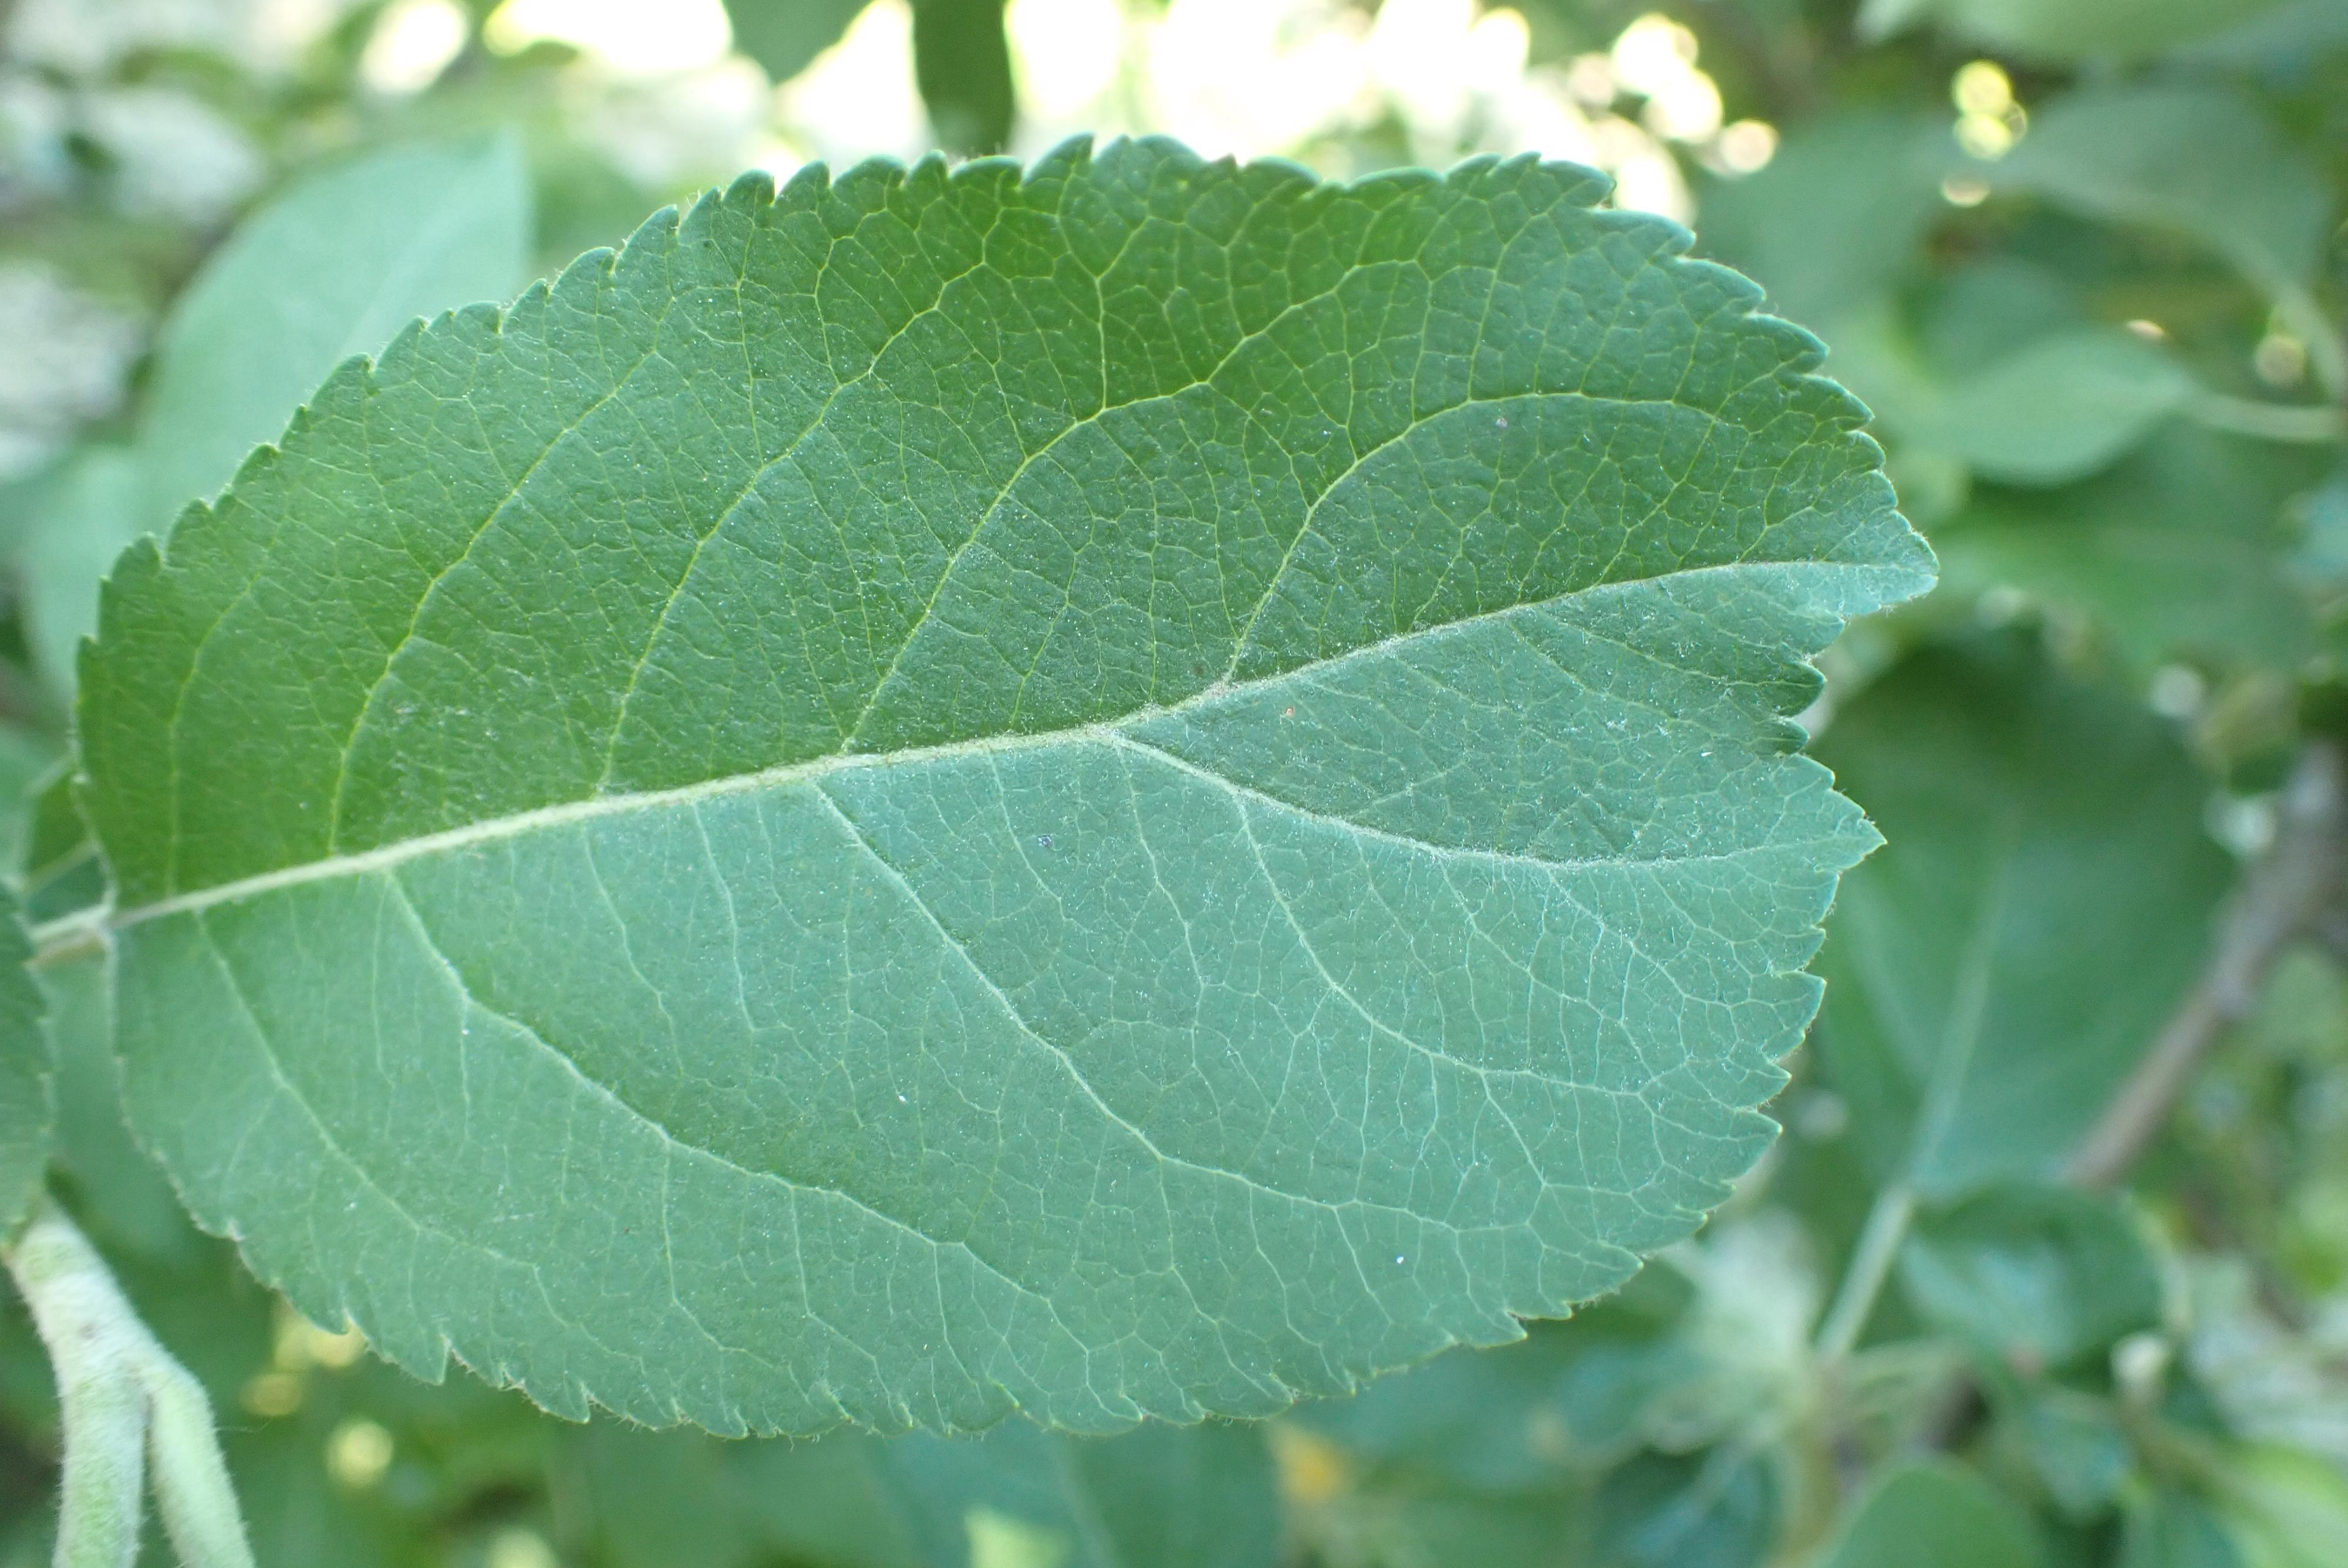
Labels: healthy